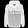
Label: Coat